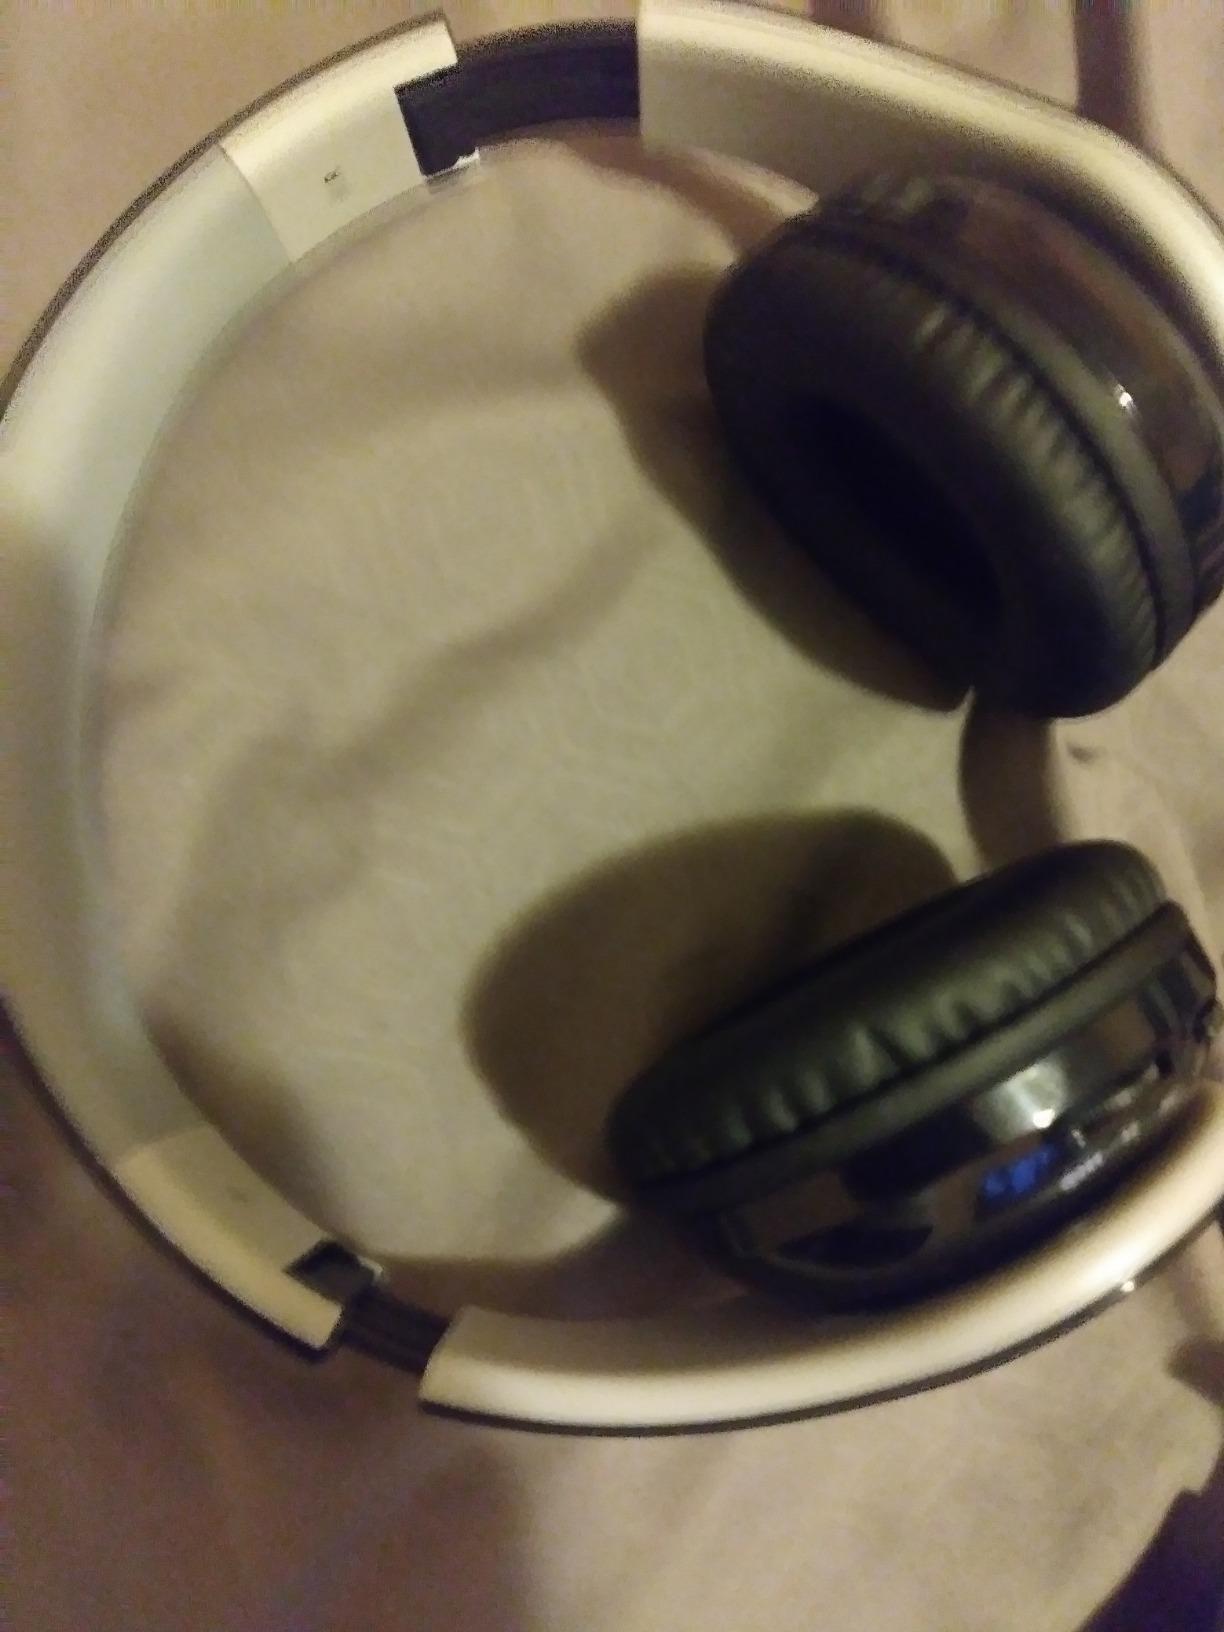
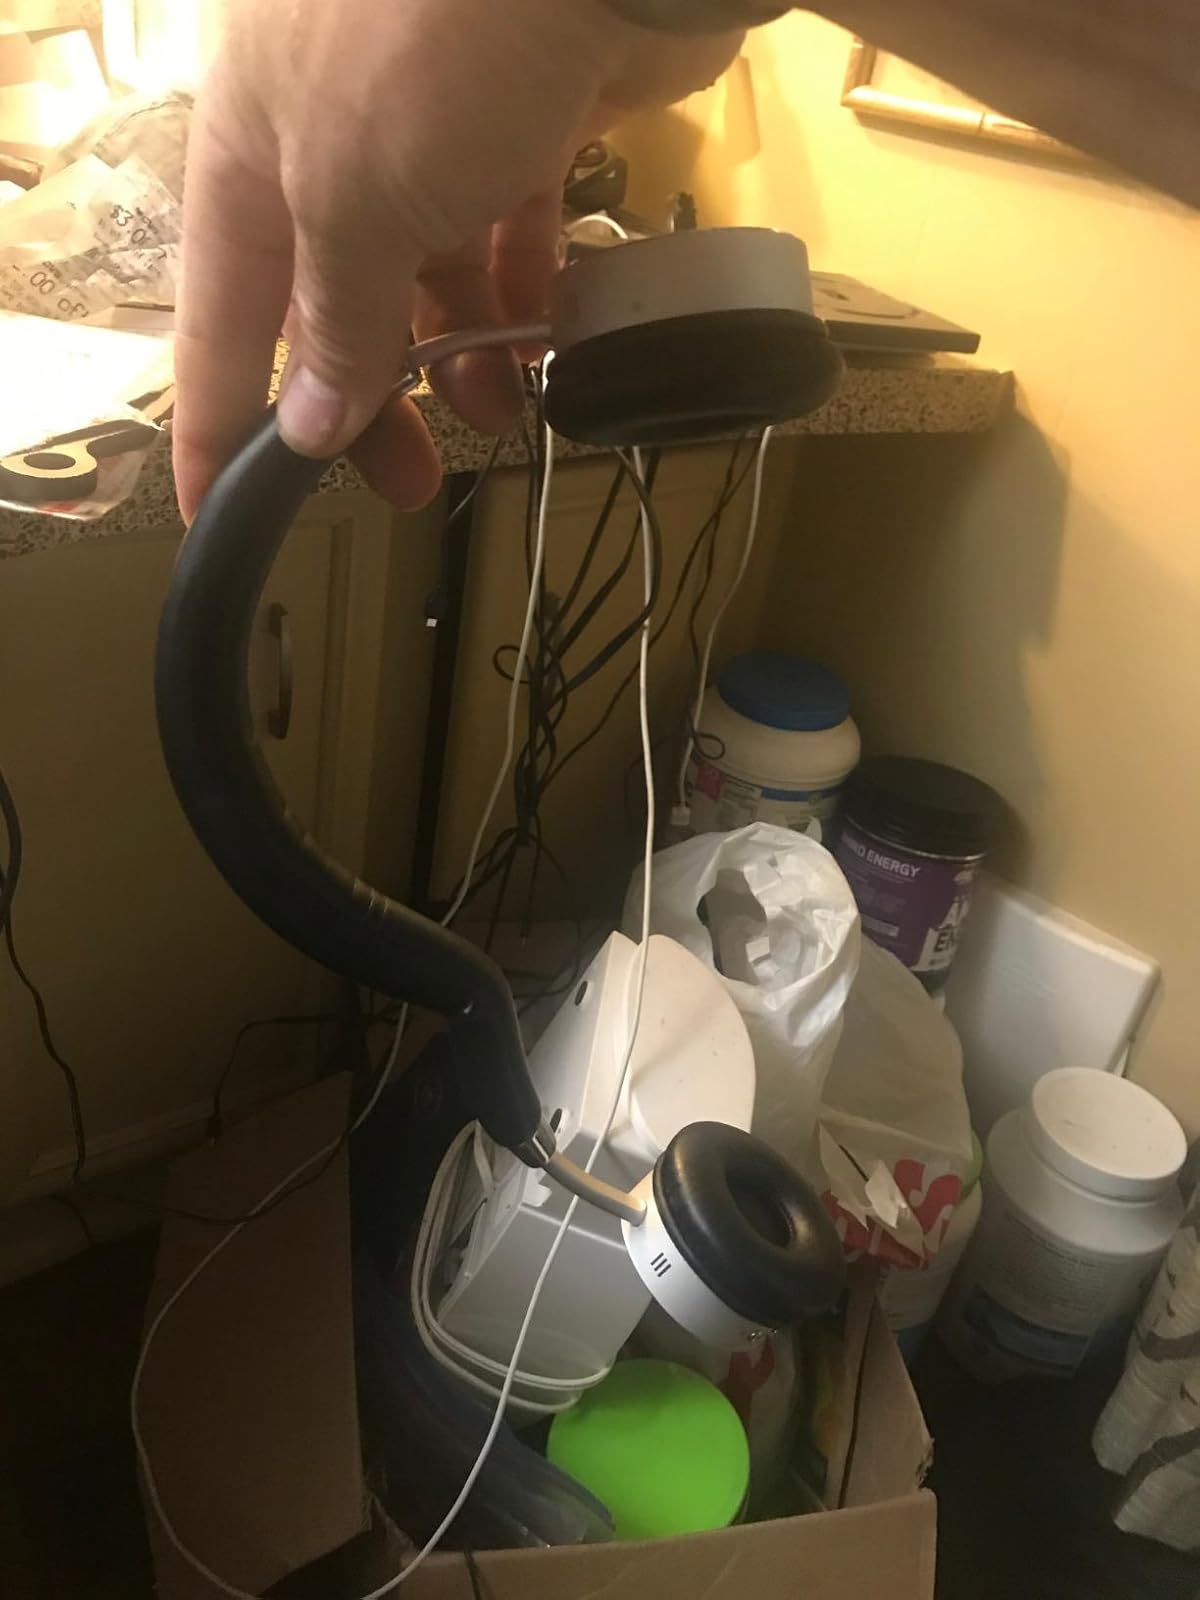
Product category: headphones
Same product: no